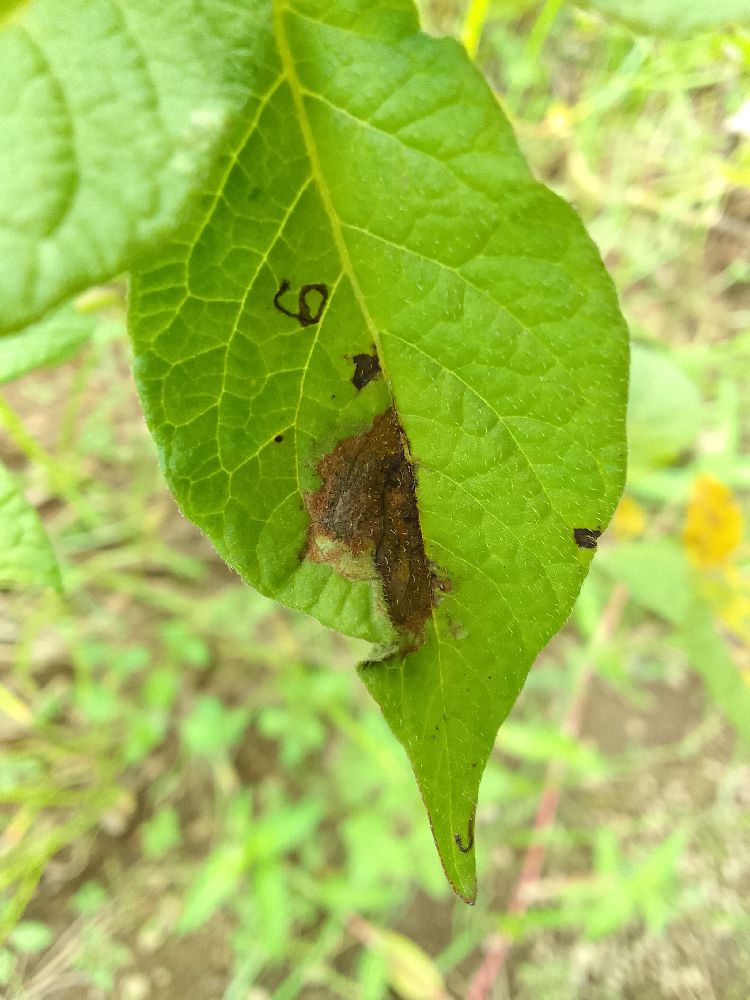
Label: Late blight